Irish Mercantile Marine during World War II

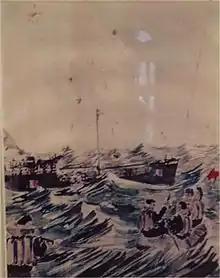
On 29 Dec 1943, while returning on the "Lisbon run" the long "Kerlogue" rescued 168 German sailors. This sketch was drawn by Hans Helmut Karsch, one of the rescued, while interned in the Curragh.

On 20 March 1943 , commanded by Kapitänleutnant Heinrich Oskar Bernbeck stopped "Irish Elm". Rough seas prevented "Elm"s crew from pulling their rowboat alongside the submarine to present their papers, so the interview was conducted by shouting. In the course of the conversation, "Elm"s Chief Officer Patrick Hennessy gave Dún Laoghaire as his home address. Bernbeck asked if "the strike was still on in Downey's", a pub near Dún Laoghaire harbour. (The Downey's strike started in March 1939 and lasted 14 years.)